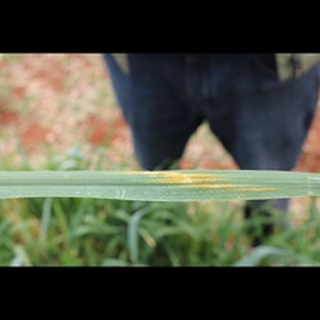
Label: wheat_brown_rust